Professor Creeps

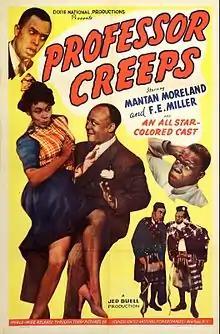
Film poster

Professor Creeps is a 1942 American comedy film directed by William Beaudine and starring Mantan Moreland.